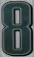
Number: 8